St. Benedict the Moor Catholic Church (Pittsburgh)

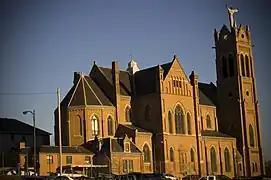

St. Benedict the Moor Catholic Church is a Black Catholic parish in the Hill District neighborhood of Pittsburgh, Pennsylvania. It was built in 1894 and became a personal parish for African-Americans in June 2020.